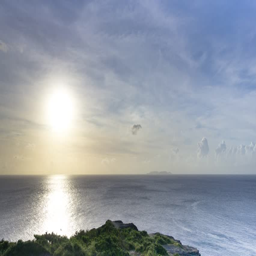
sunset time lapse over the ocean